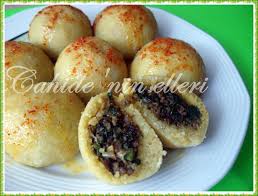
Yemek: icli_kofte